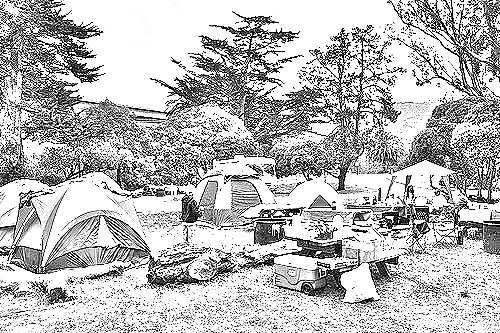
Portrait style: Sketch Portrait